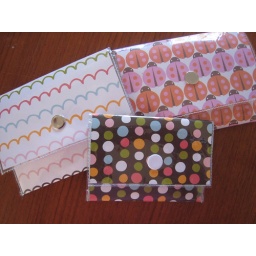
snap purses made with scrapbooking paper covered in clear vinyl.